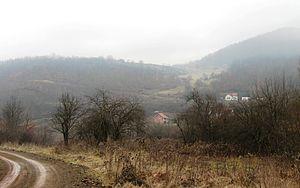
Degrmen est un village de Serbie situé dans la municipalité de Kuršumlija, district de Toplica. Au recensement de 2011, il comptait 89 habitants.